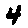
Label: 4